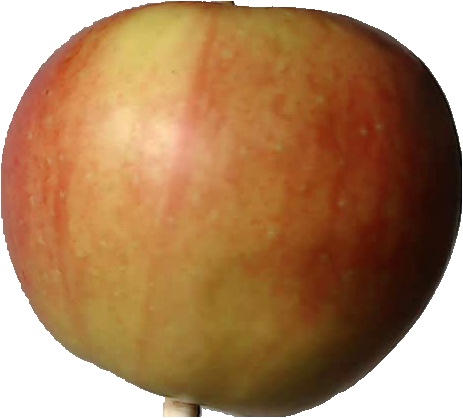
Label: apple_red_2